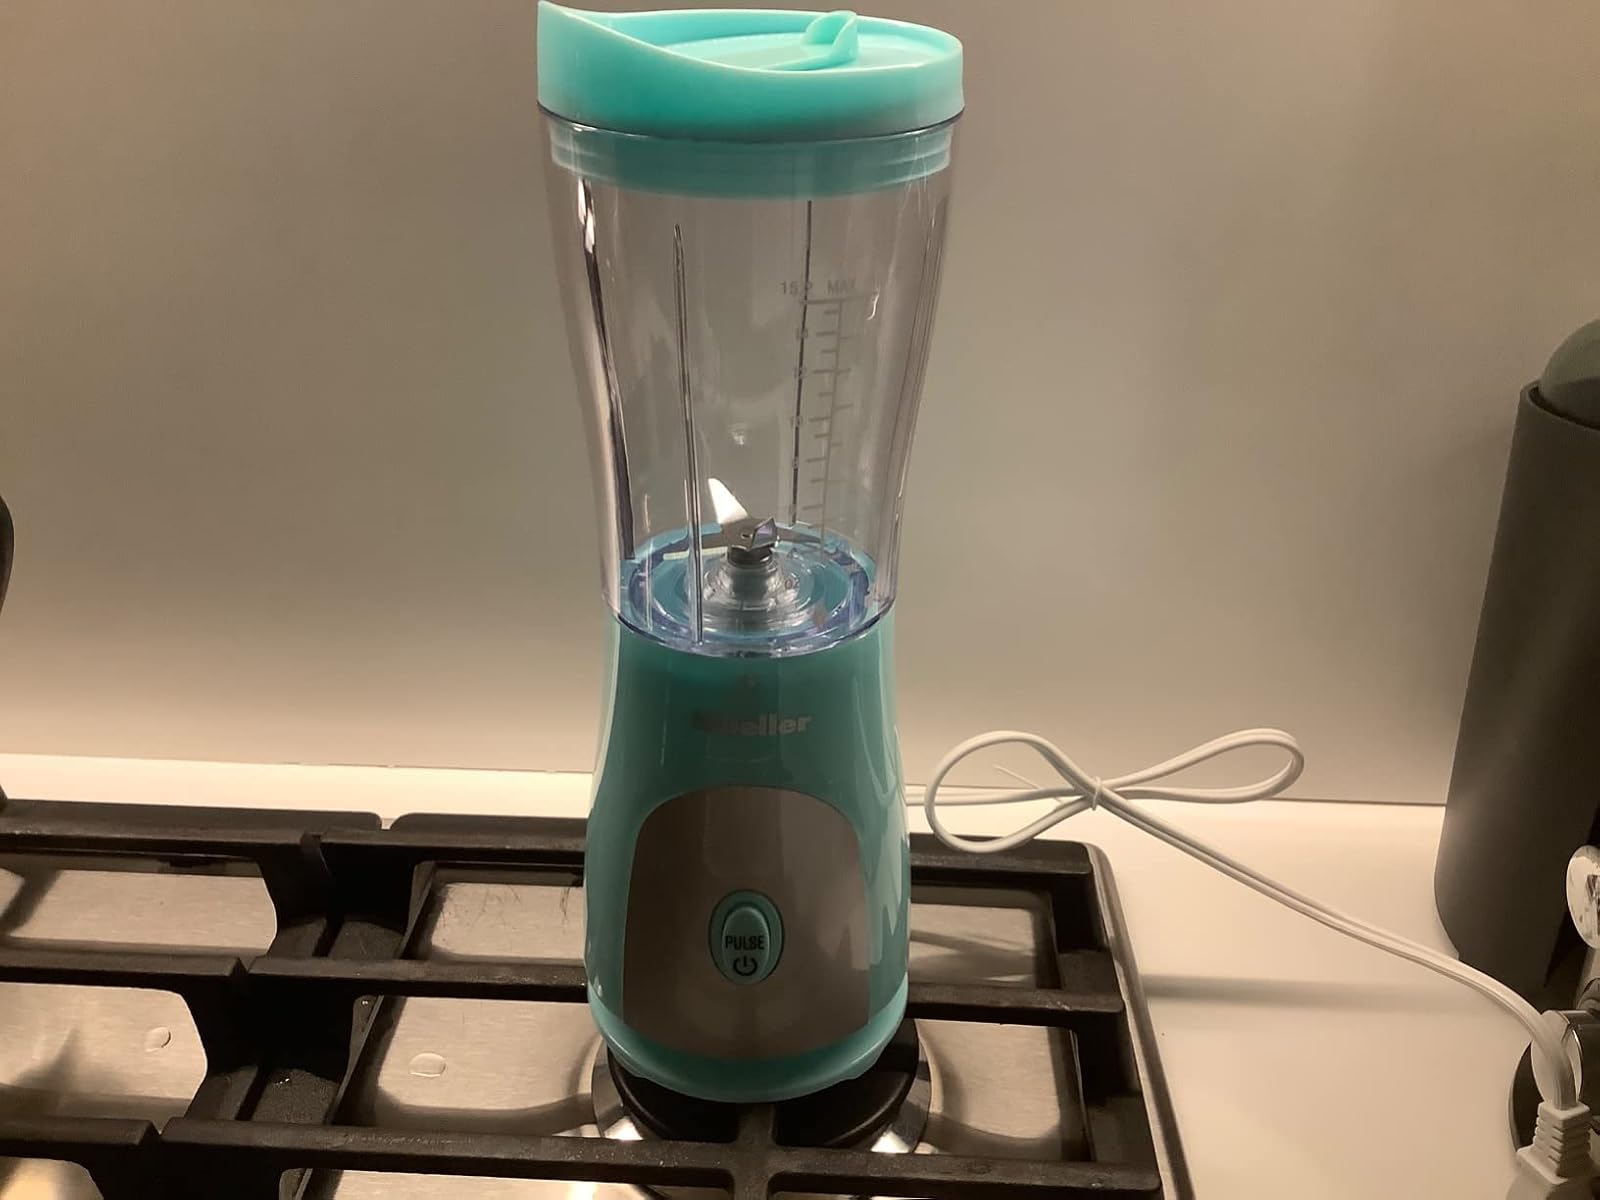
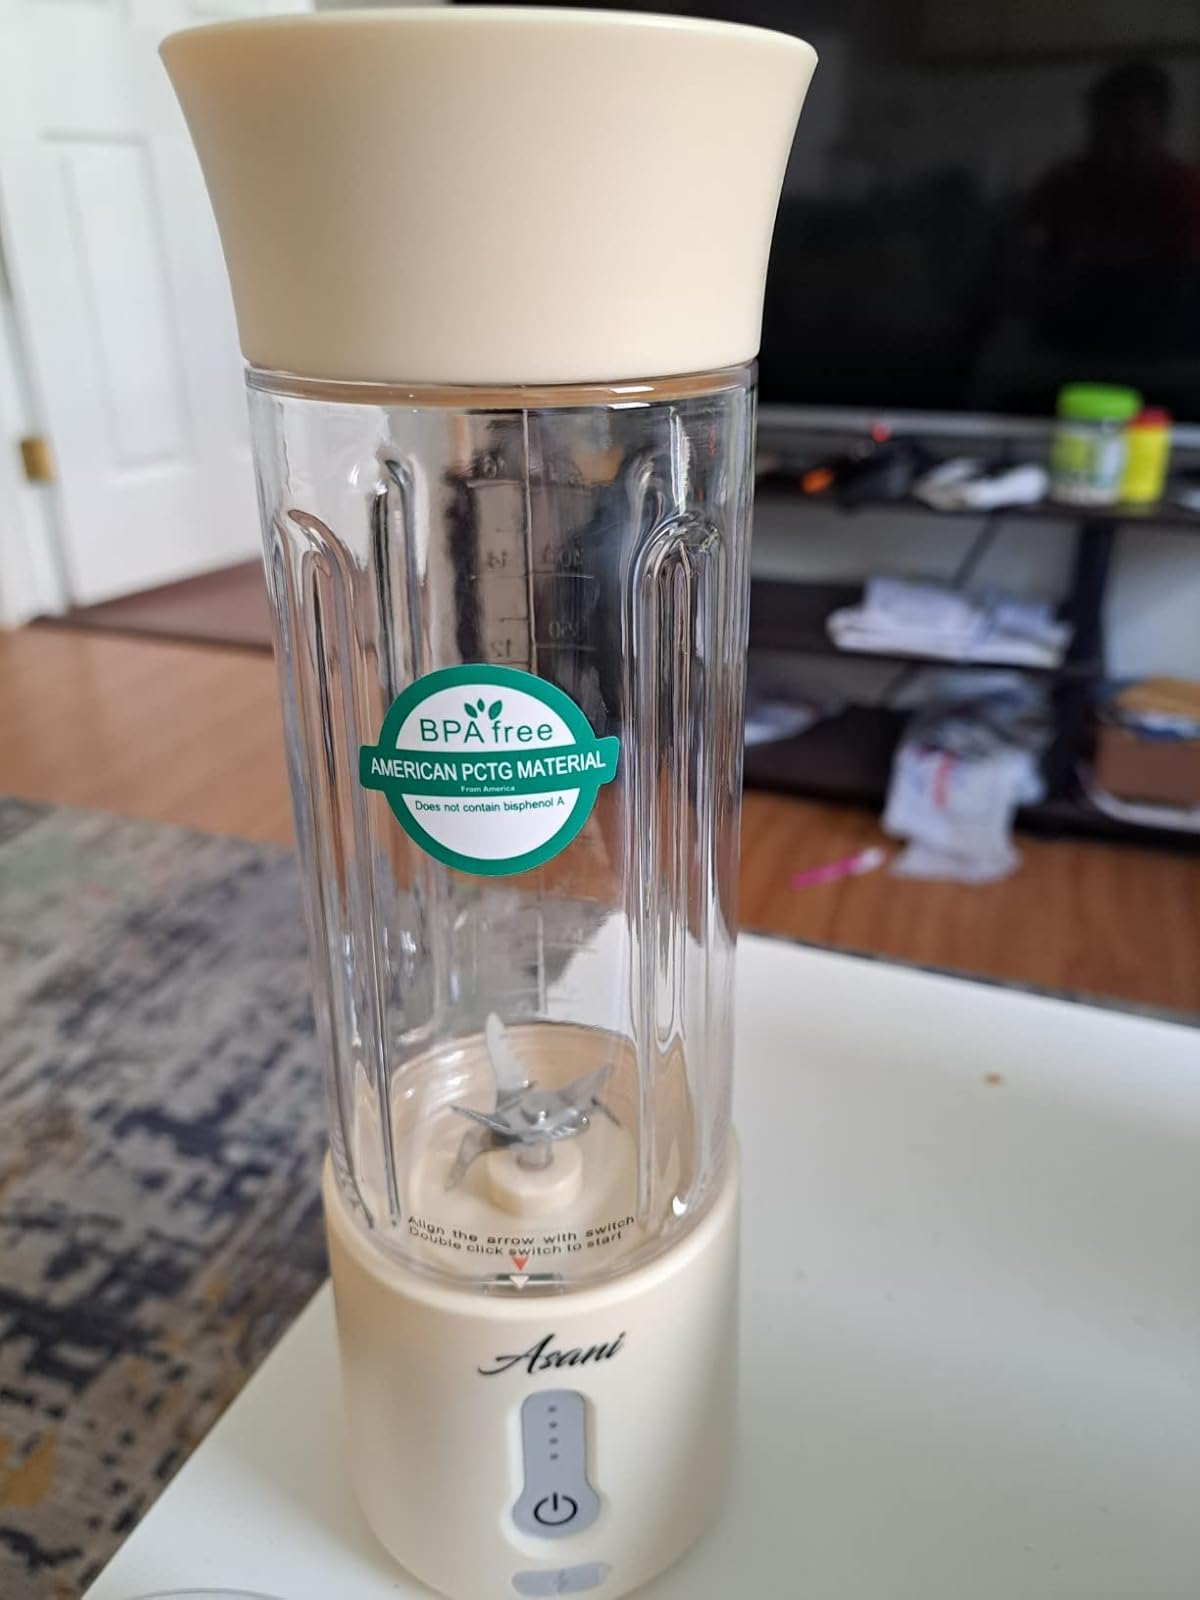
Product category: items_blender
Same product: no